History of the Kalenjin people

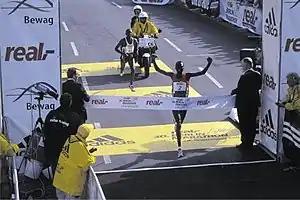
Paul Tergat set a new world record to the marathon at Berlin, 2003.

Significant cultural change also occurred. Guarding cattle on the plateaus depended less on elaborate defenses and more on mobility and cooperation. Both of these requiring new grazing and herd-management strategies. The practice of the later Kalenjin – that is, after they had abandoned the Sirikwa pattern and had ceased in effect to be Sirikwa – illustrates this change vividly. On their reduced pastures, notably on the borders of the Uasin Gishu plateau, when bodies of raiders approached they would relay the alarm from ridge to ridge, so that the herds could be combined and rushed to the cover of the forests. There, the approaches to the glades would be defended by concealed archers, and the advantage would be turned against the spears of the plains warriors.